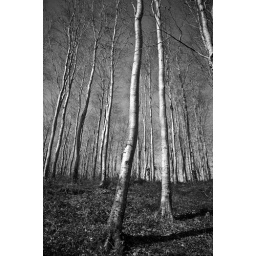
A black &amp;amp; white shot of trees in a wood near Stackpole in Pembrokeshire, West Wales